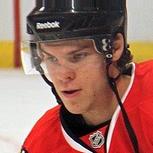
Age: 18